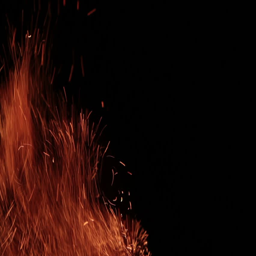
the sparks fly out of fire .